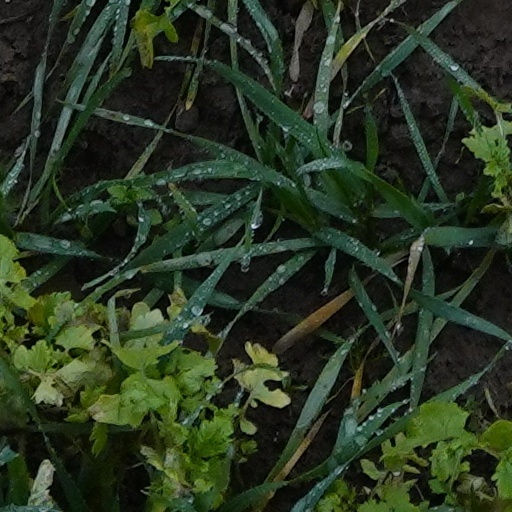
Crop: wheat